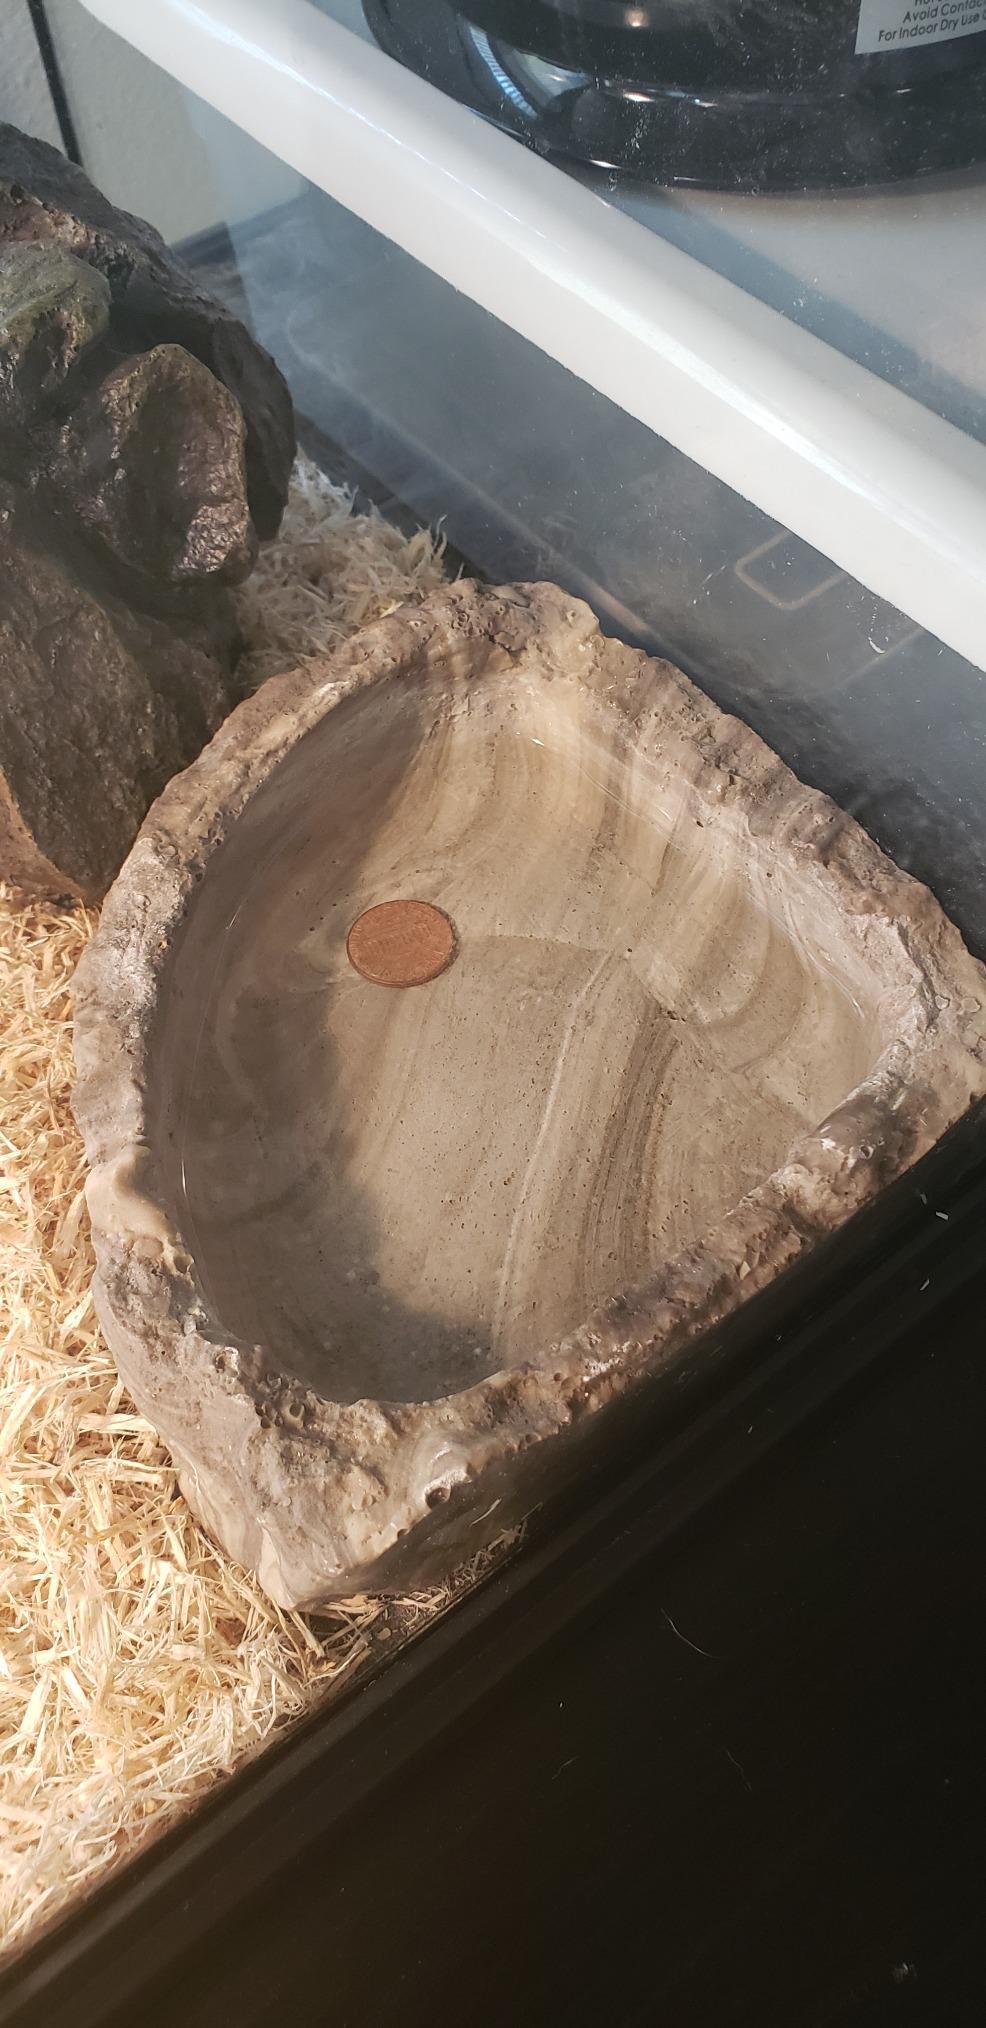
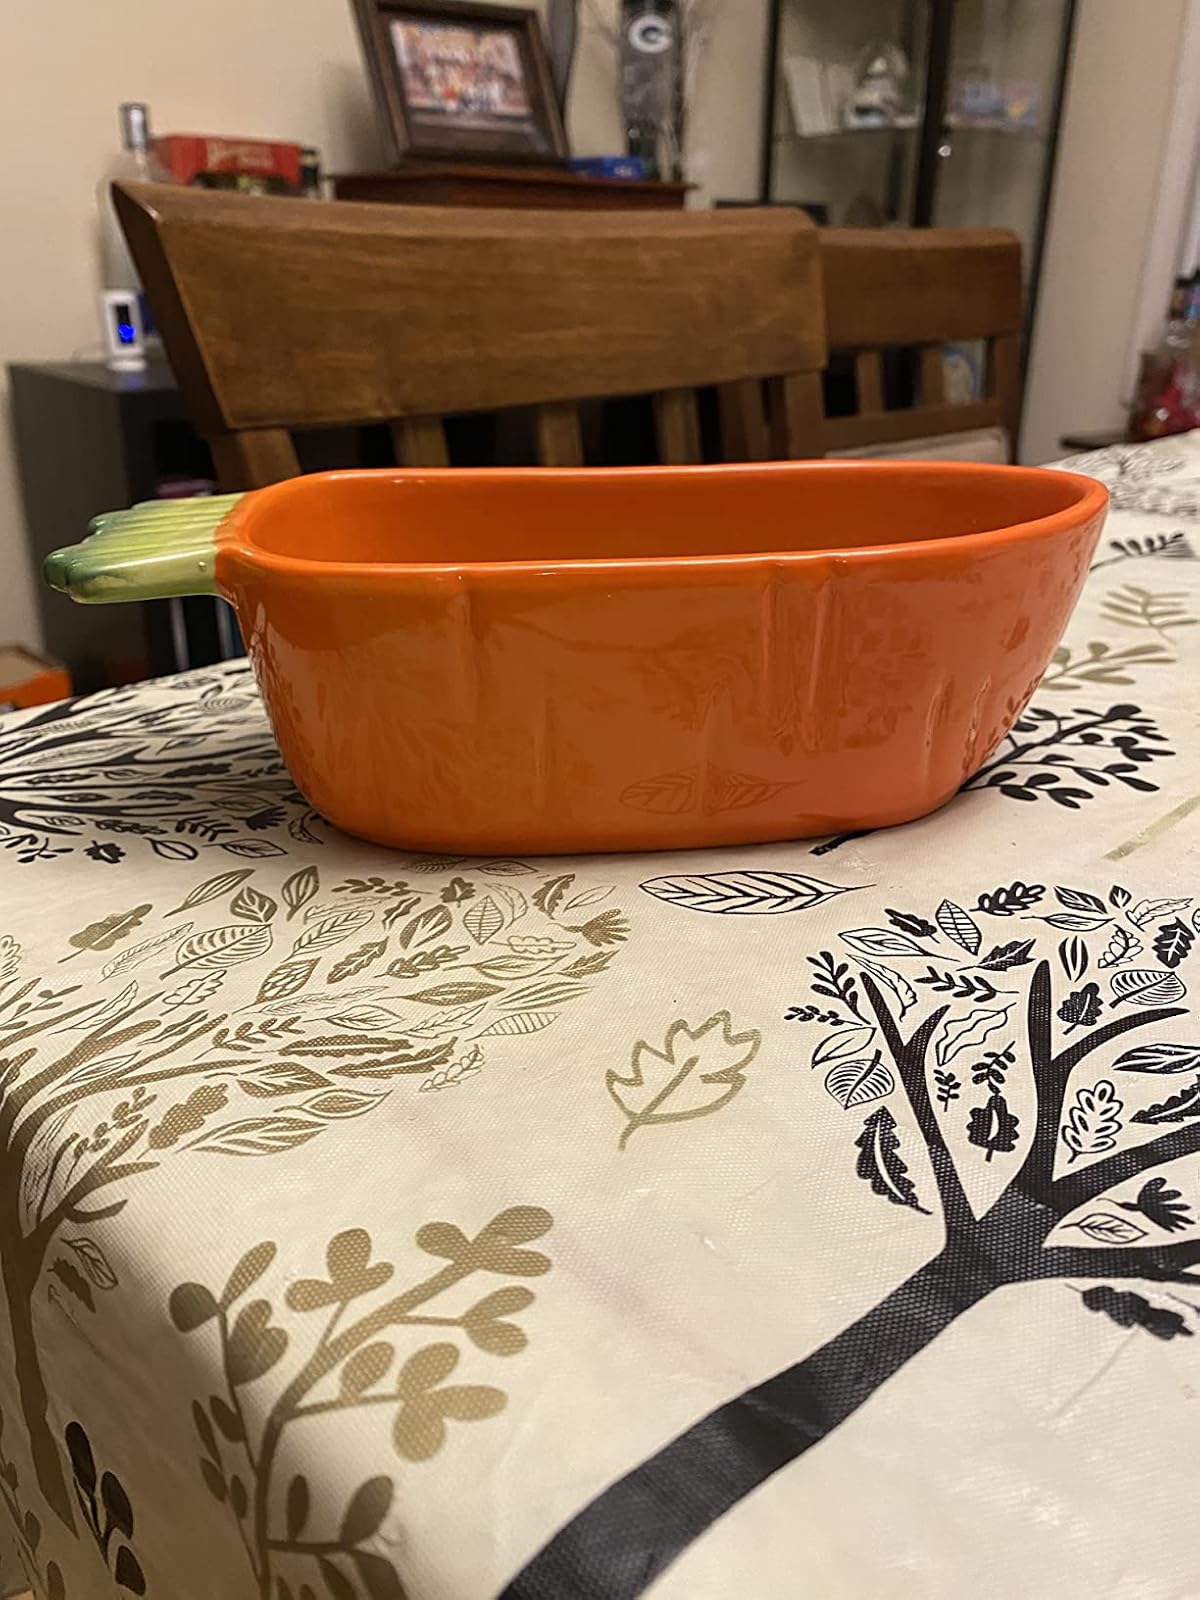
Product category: items_bowl
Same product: no